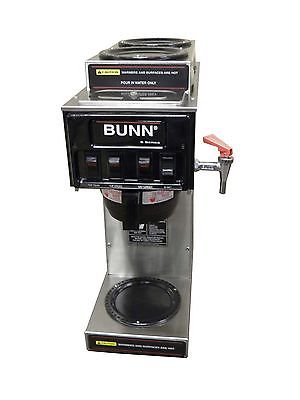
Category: coffee maker